Jack Silvagni

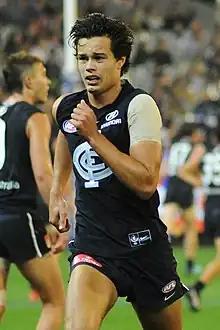
Silvagni playing for Carlton in April 2018

Jack Silvagni (born 17 December 1997) is an Australian rules footballer currently playing for in the Australian Football League (AFL).